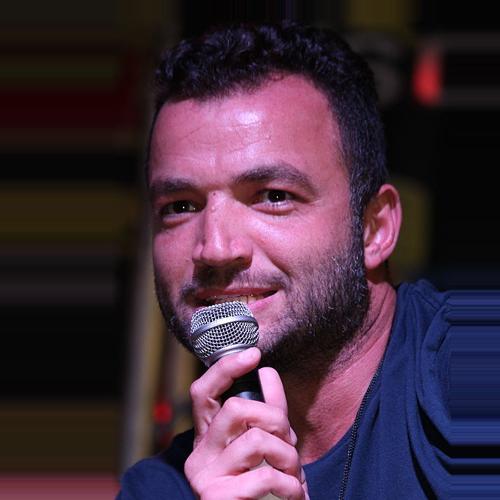
Age: 38